Valentino (1951 film)

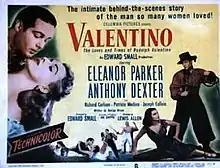

Valentino is a 1951 American biographical film directed by Lewis Allen and starring Anthony Dexter and Eleanor Parker.